Herbert M. Sears

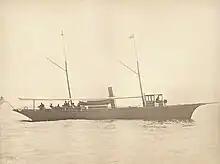
Steam yacht "Augusta"

Herbert Sears was an avid yachtsman and commodore of the Eastern Yacht Club in Marblehead, Massachusetts from 1914 to 1923, and continued to be a life-long prominent member. He owned the steam yacht "Augusta", and had the sloop "Alert" built in 1902, which was designed by Nathaniel Herreshoff.